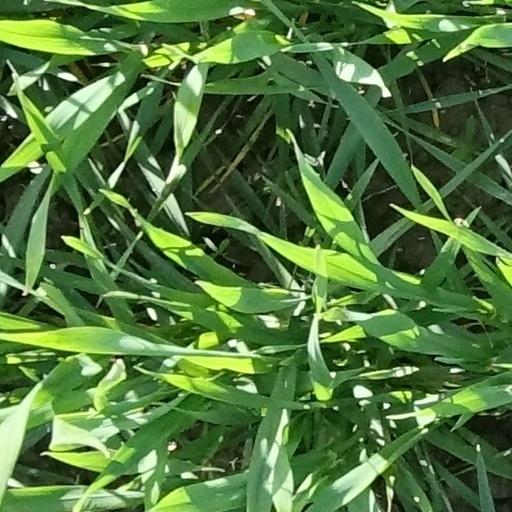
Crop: wheat